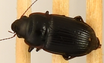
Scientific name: Euryderus grossus
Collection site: Central Plains Experimental Range NEON (CPER), plot CPER_003